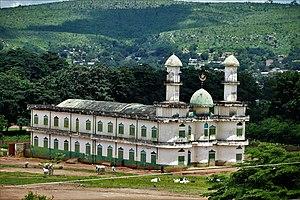
Natitingou est une ville du nord-ouest du Bénin, chef-lieu de la commune du même nom et préfecture du département de l'Atakora.